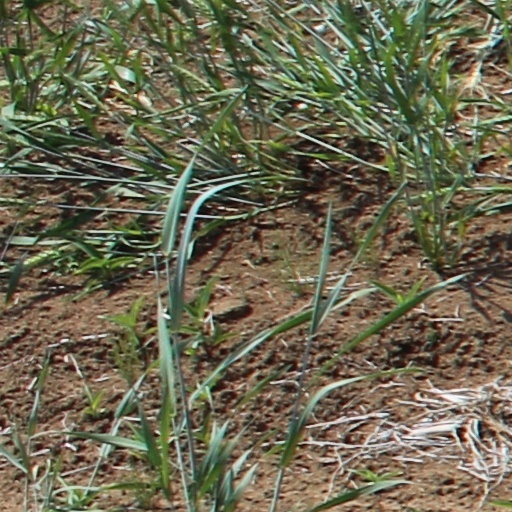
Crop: wheat